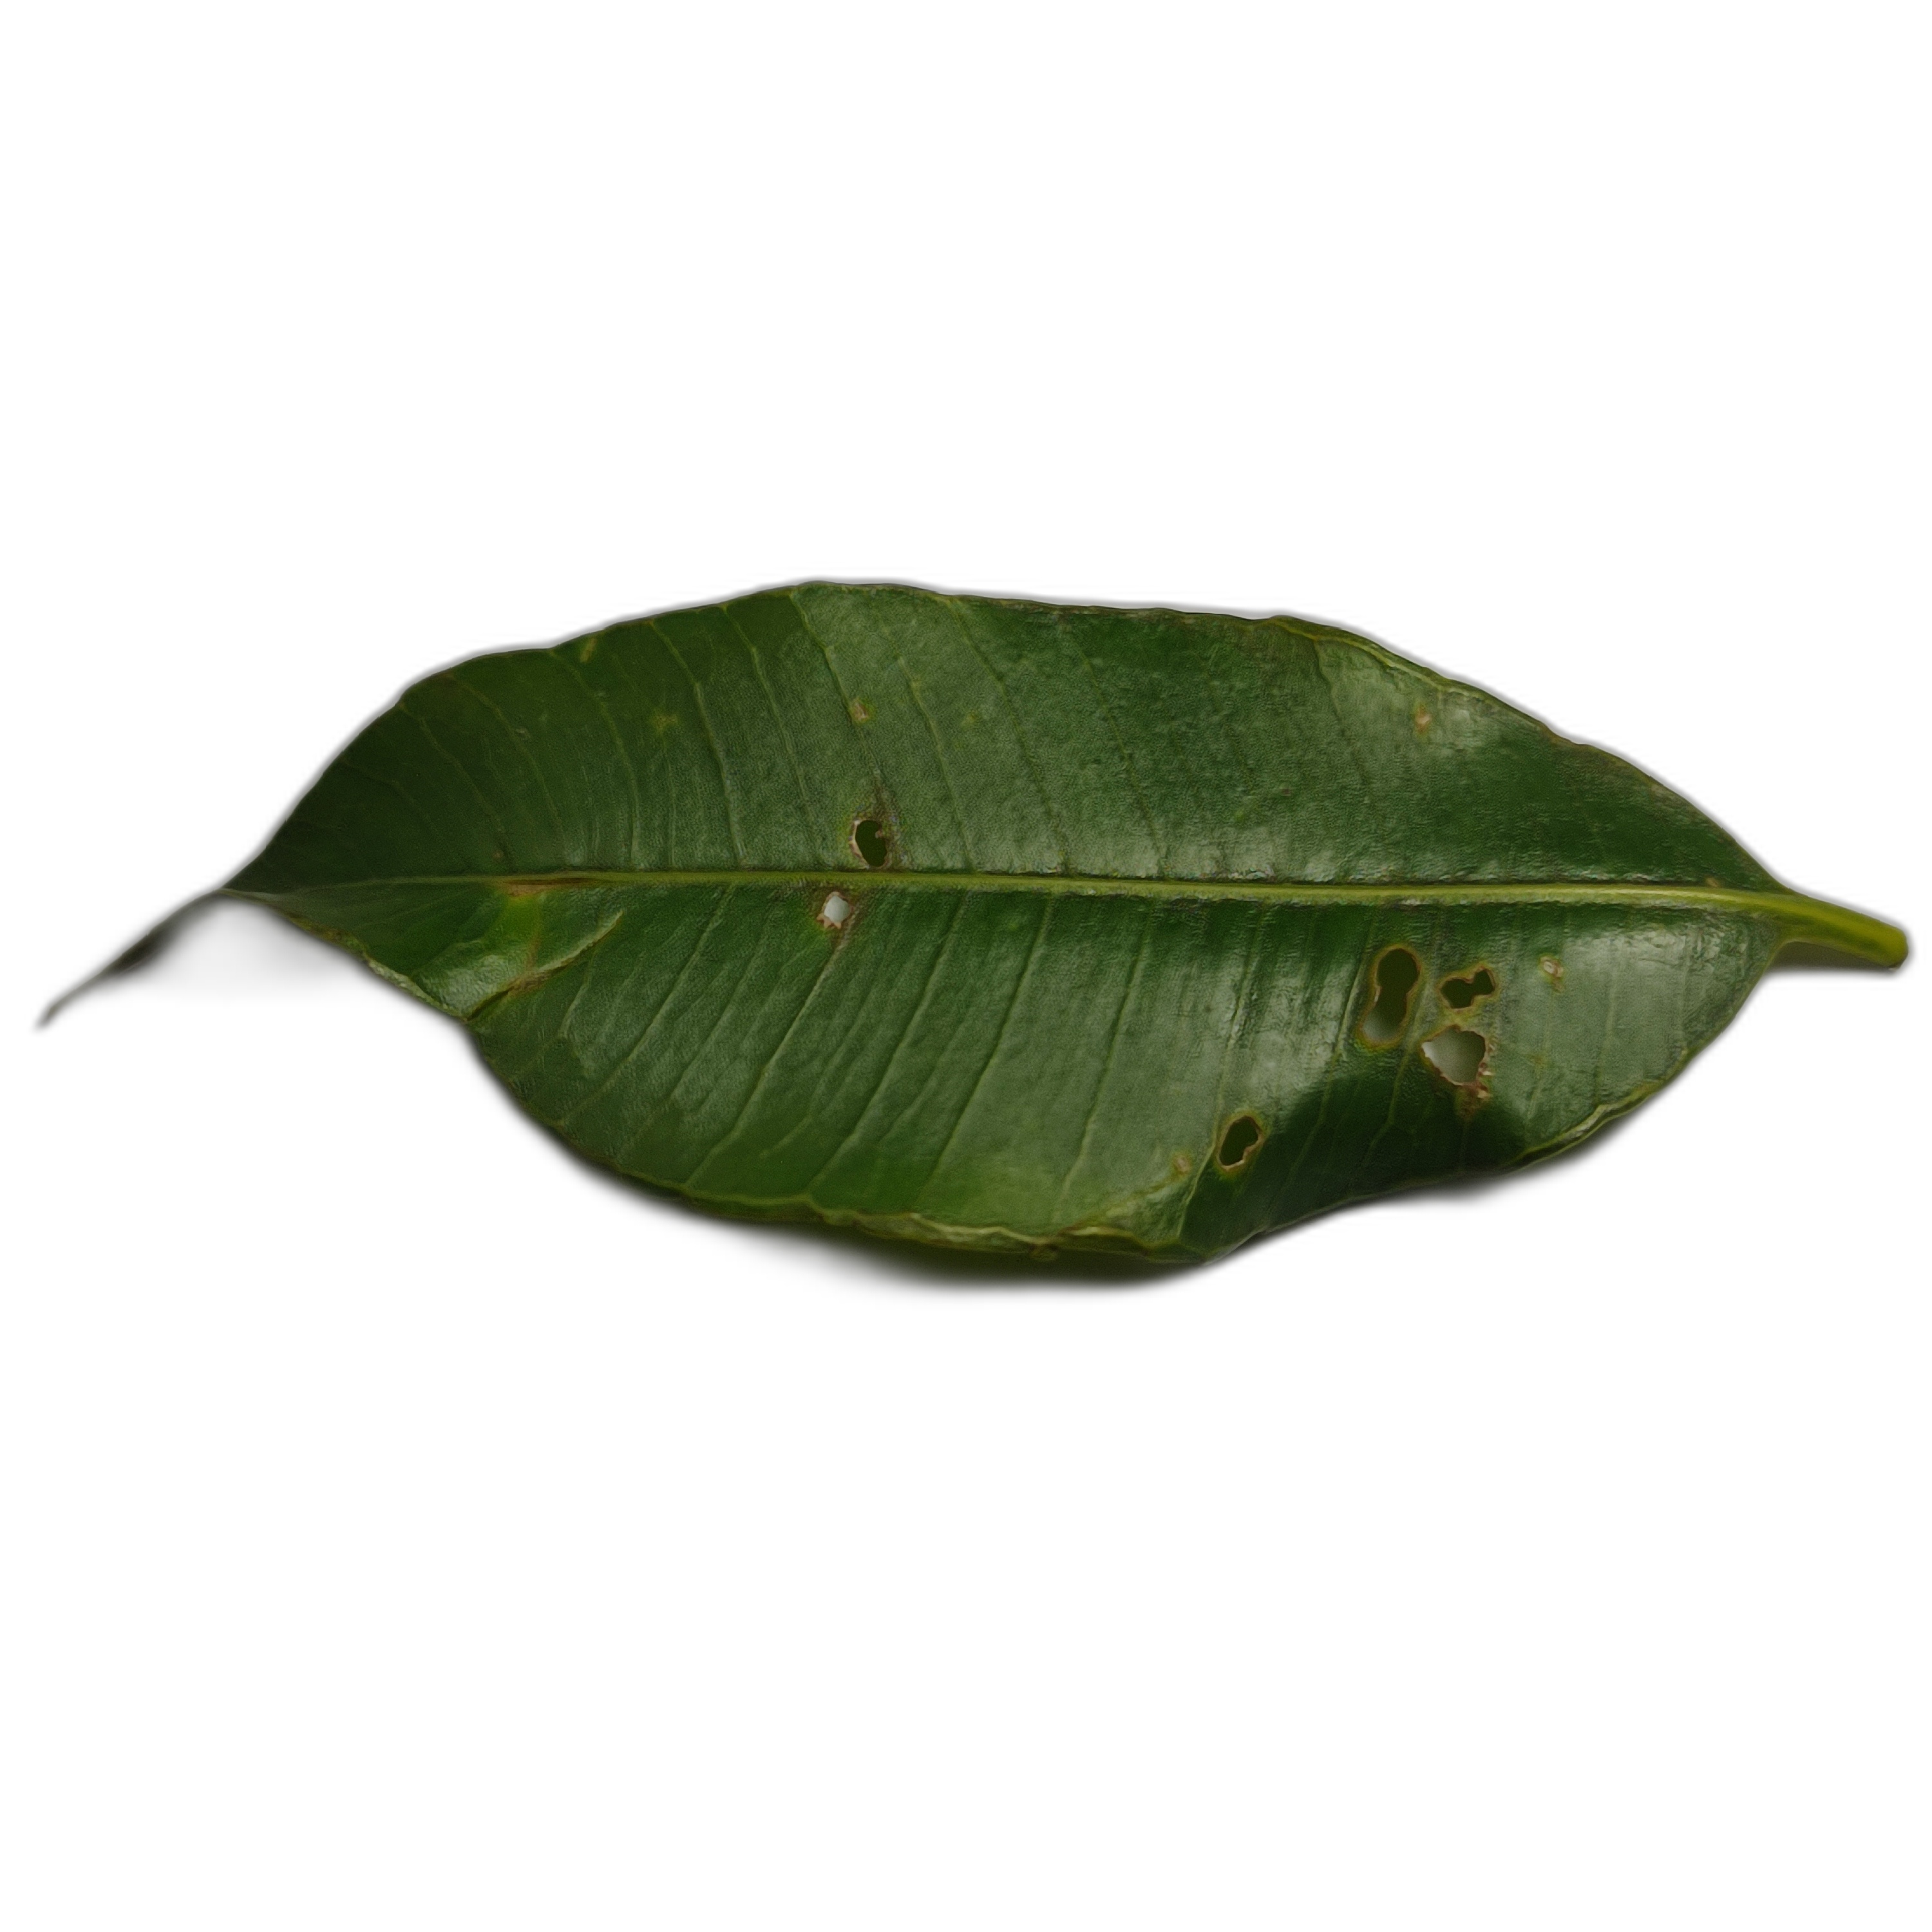
Label: not_healthy